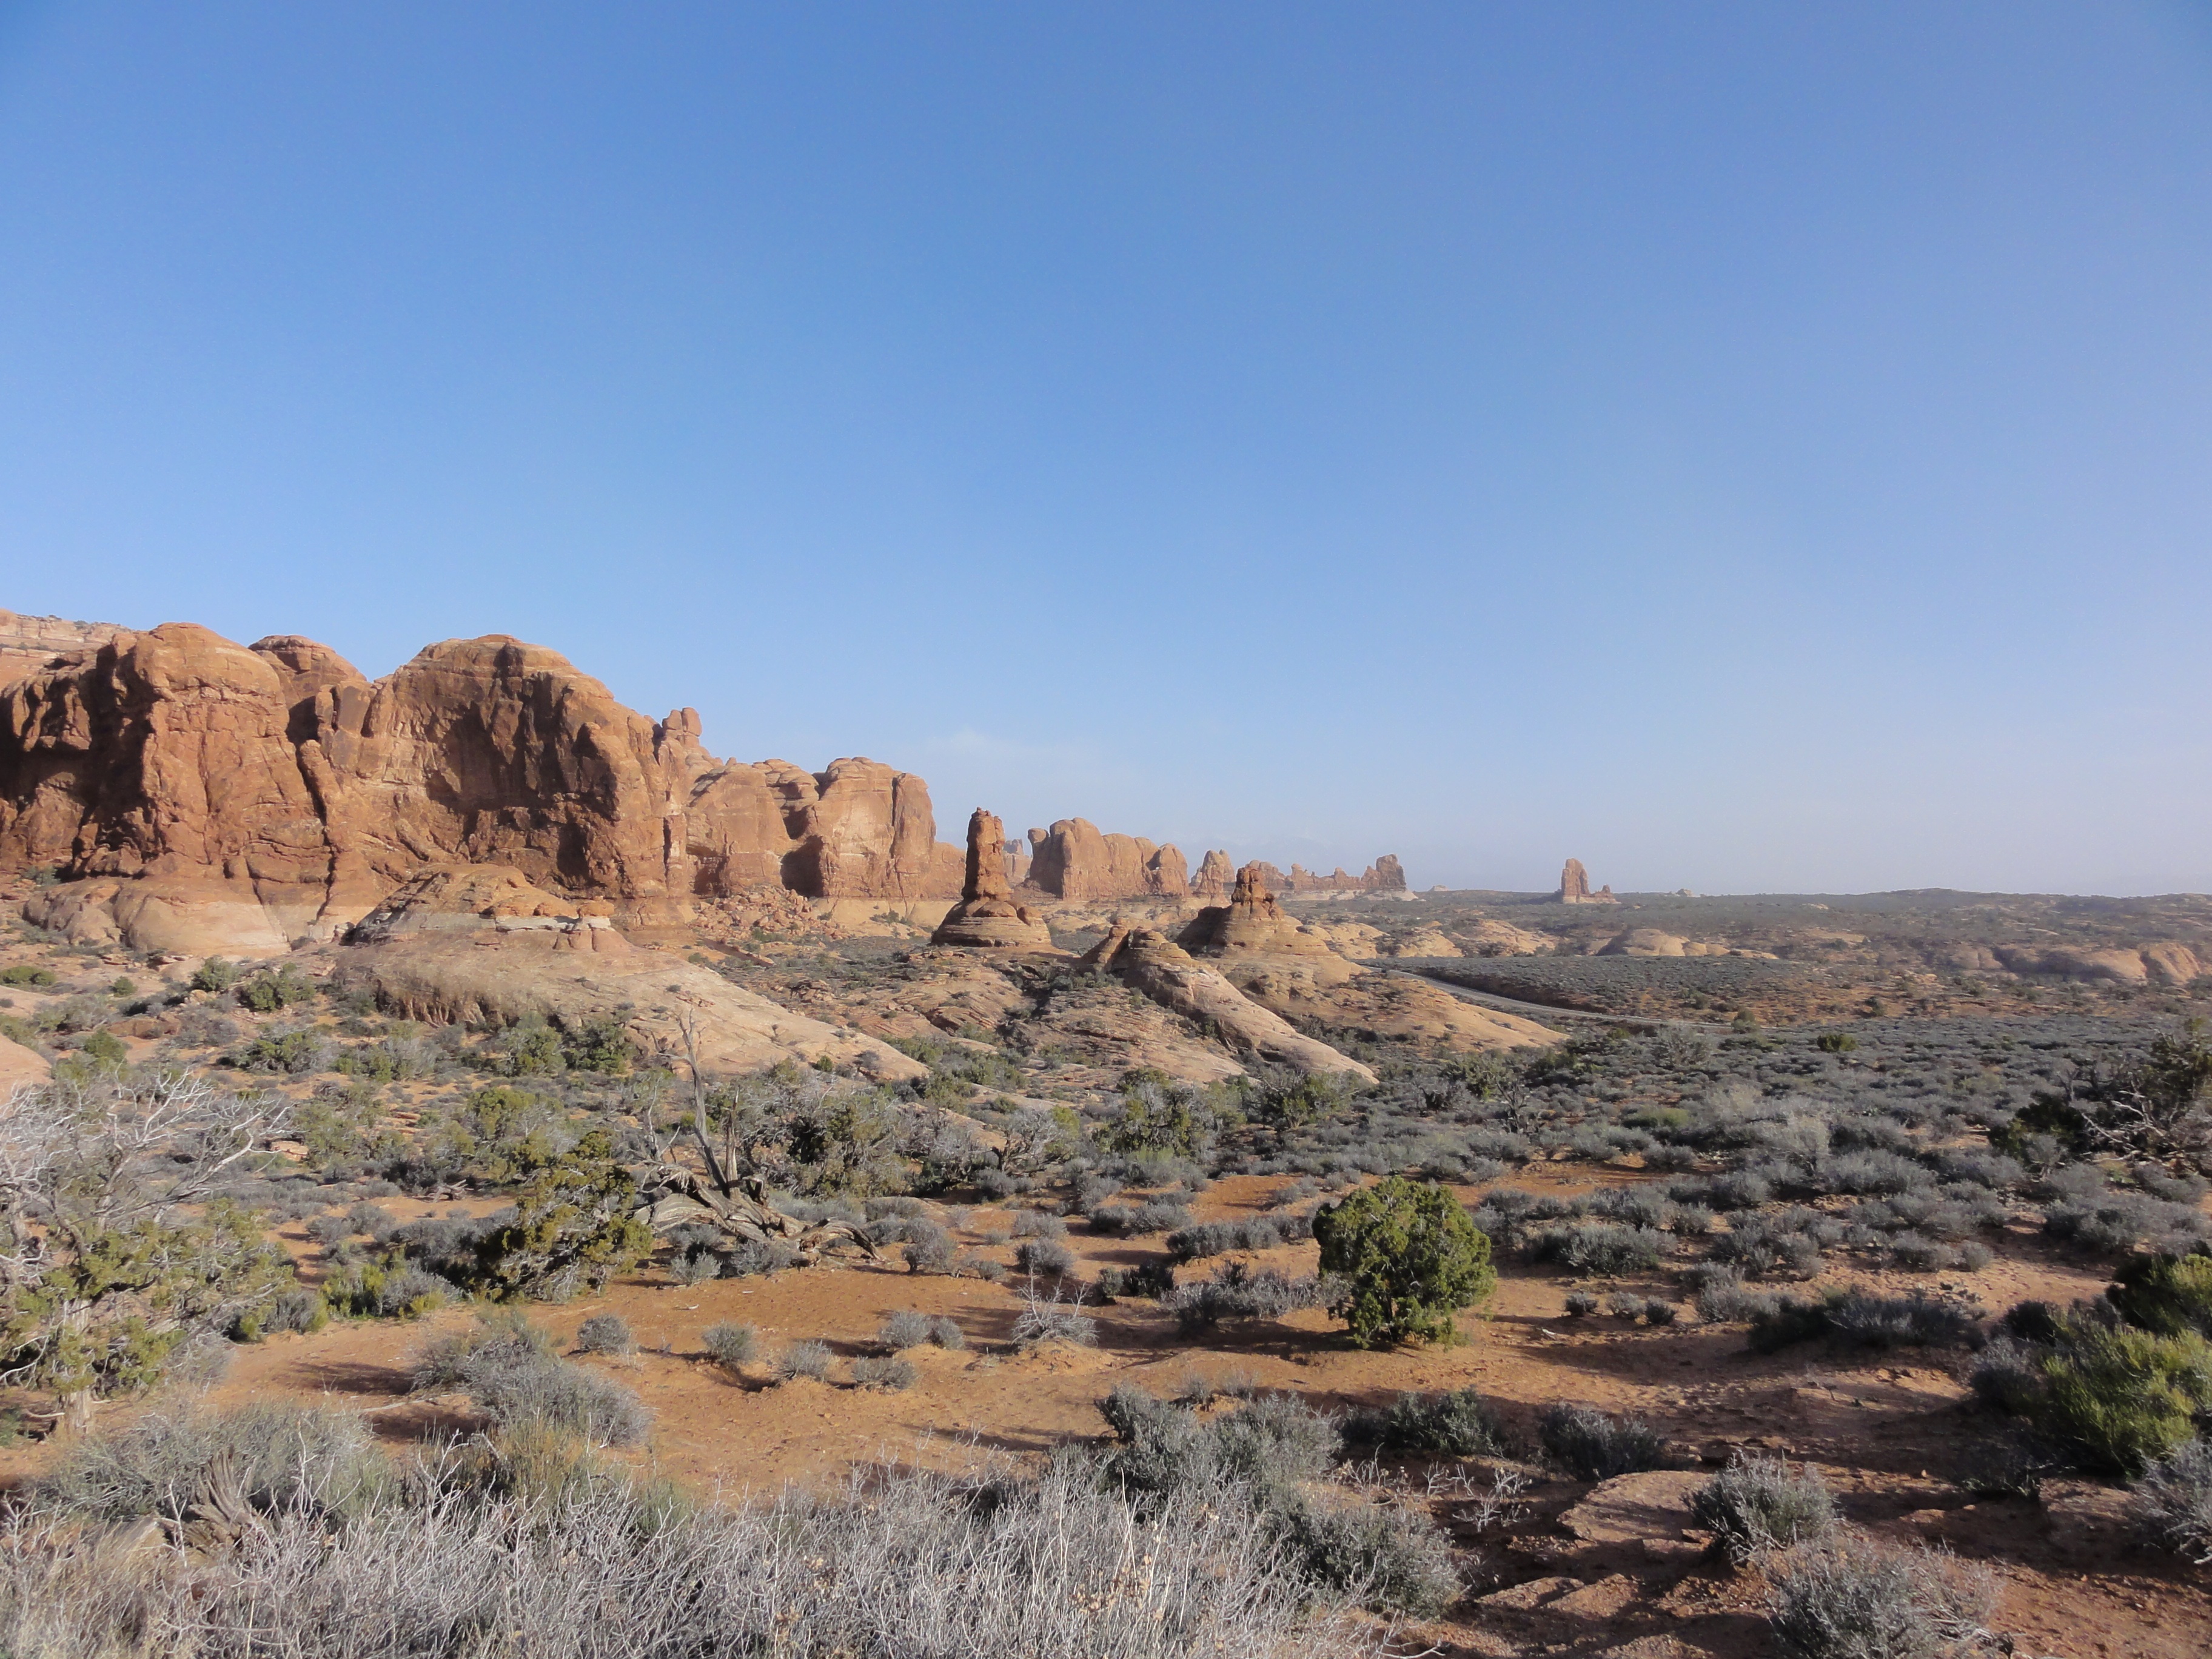
landscape, nature, outdoor, rock, horizon, wilderness, mountain, desert, valley, land, formation, environment, arch, natural, scenery, canyon, terrain, national park, geology, badlands, plateau, scene, ecosystem, southwest, wadi, butte, landform, natural environment, geographical feature, aeolian landform